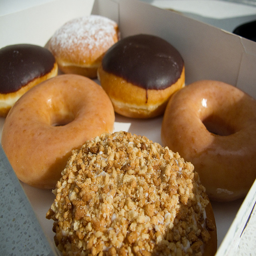
A box filled with assorted flavor donuts side by side.
Six assorted donuts are shown in their box.
Different selection of doughnuts sitting inside a box.
a box filled with assorted covered large donuts
a box of six different donuts one has sprinkles